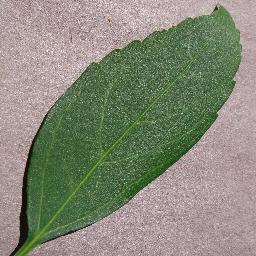
Label: Cherry___healthy